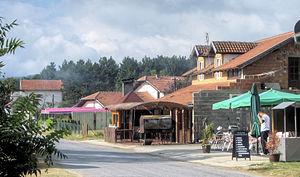
Vinci est un village de Serbie situé dans la municipalité de Golubac, district de Braničevo. Au recensement de 2011, il comptait 363 habitants.